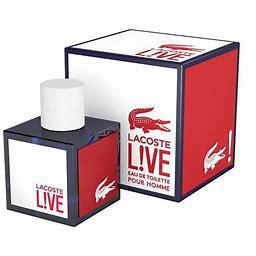
Brand: Lacoste
Model: 100